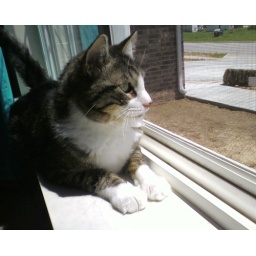
My cat sittin in the window